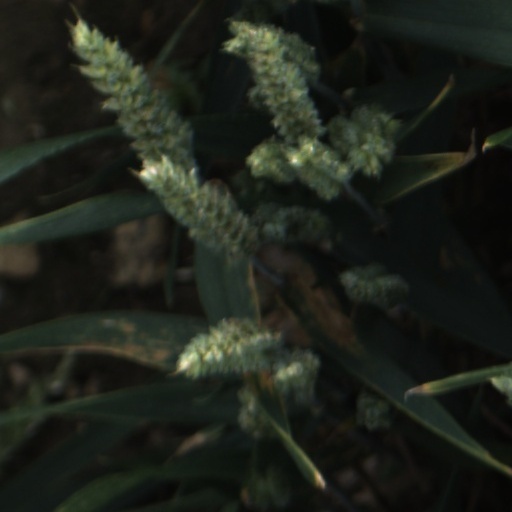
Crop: wheat